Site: brandenburg
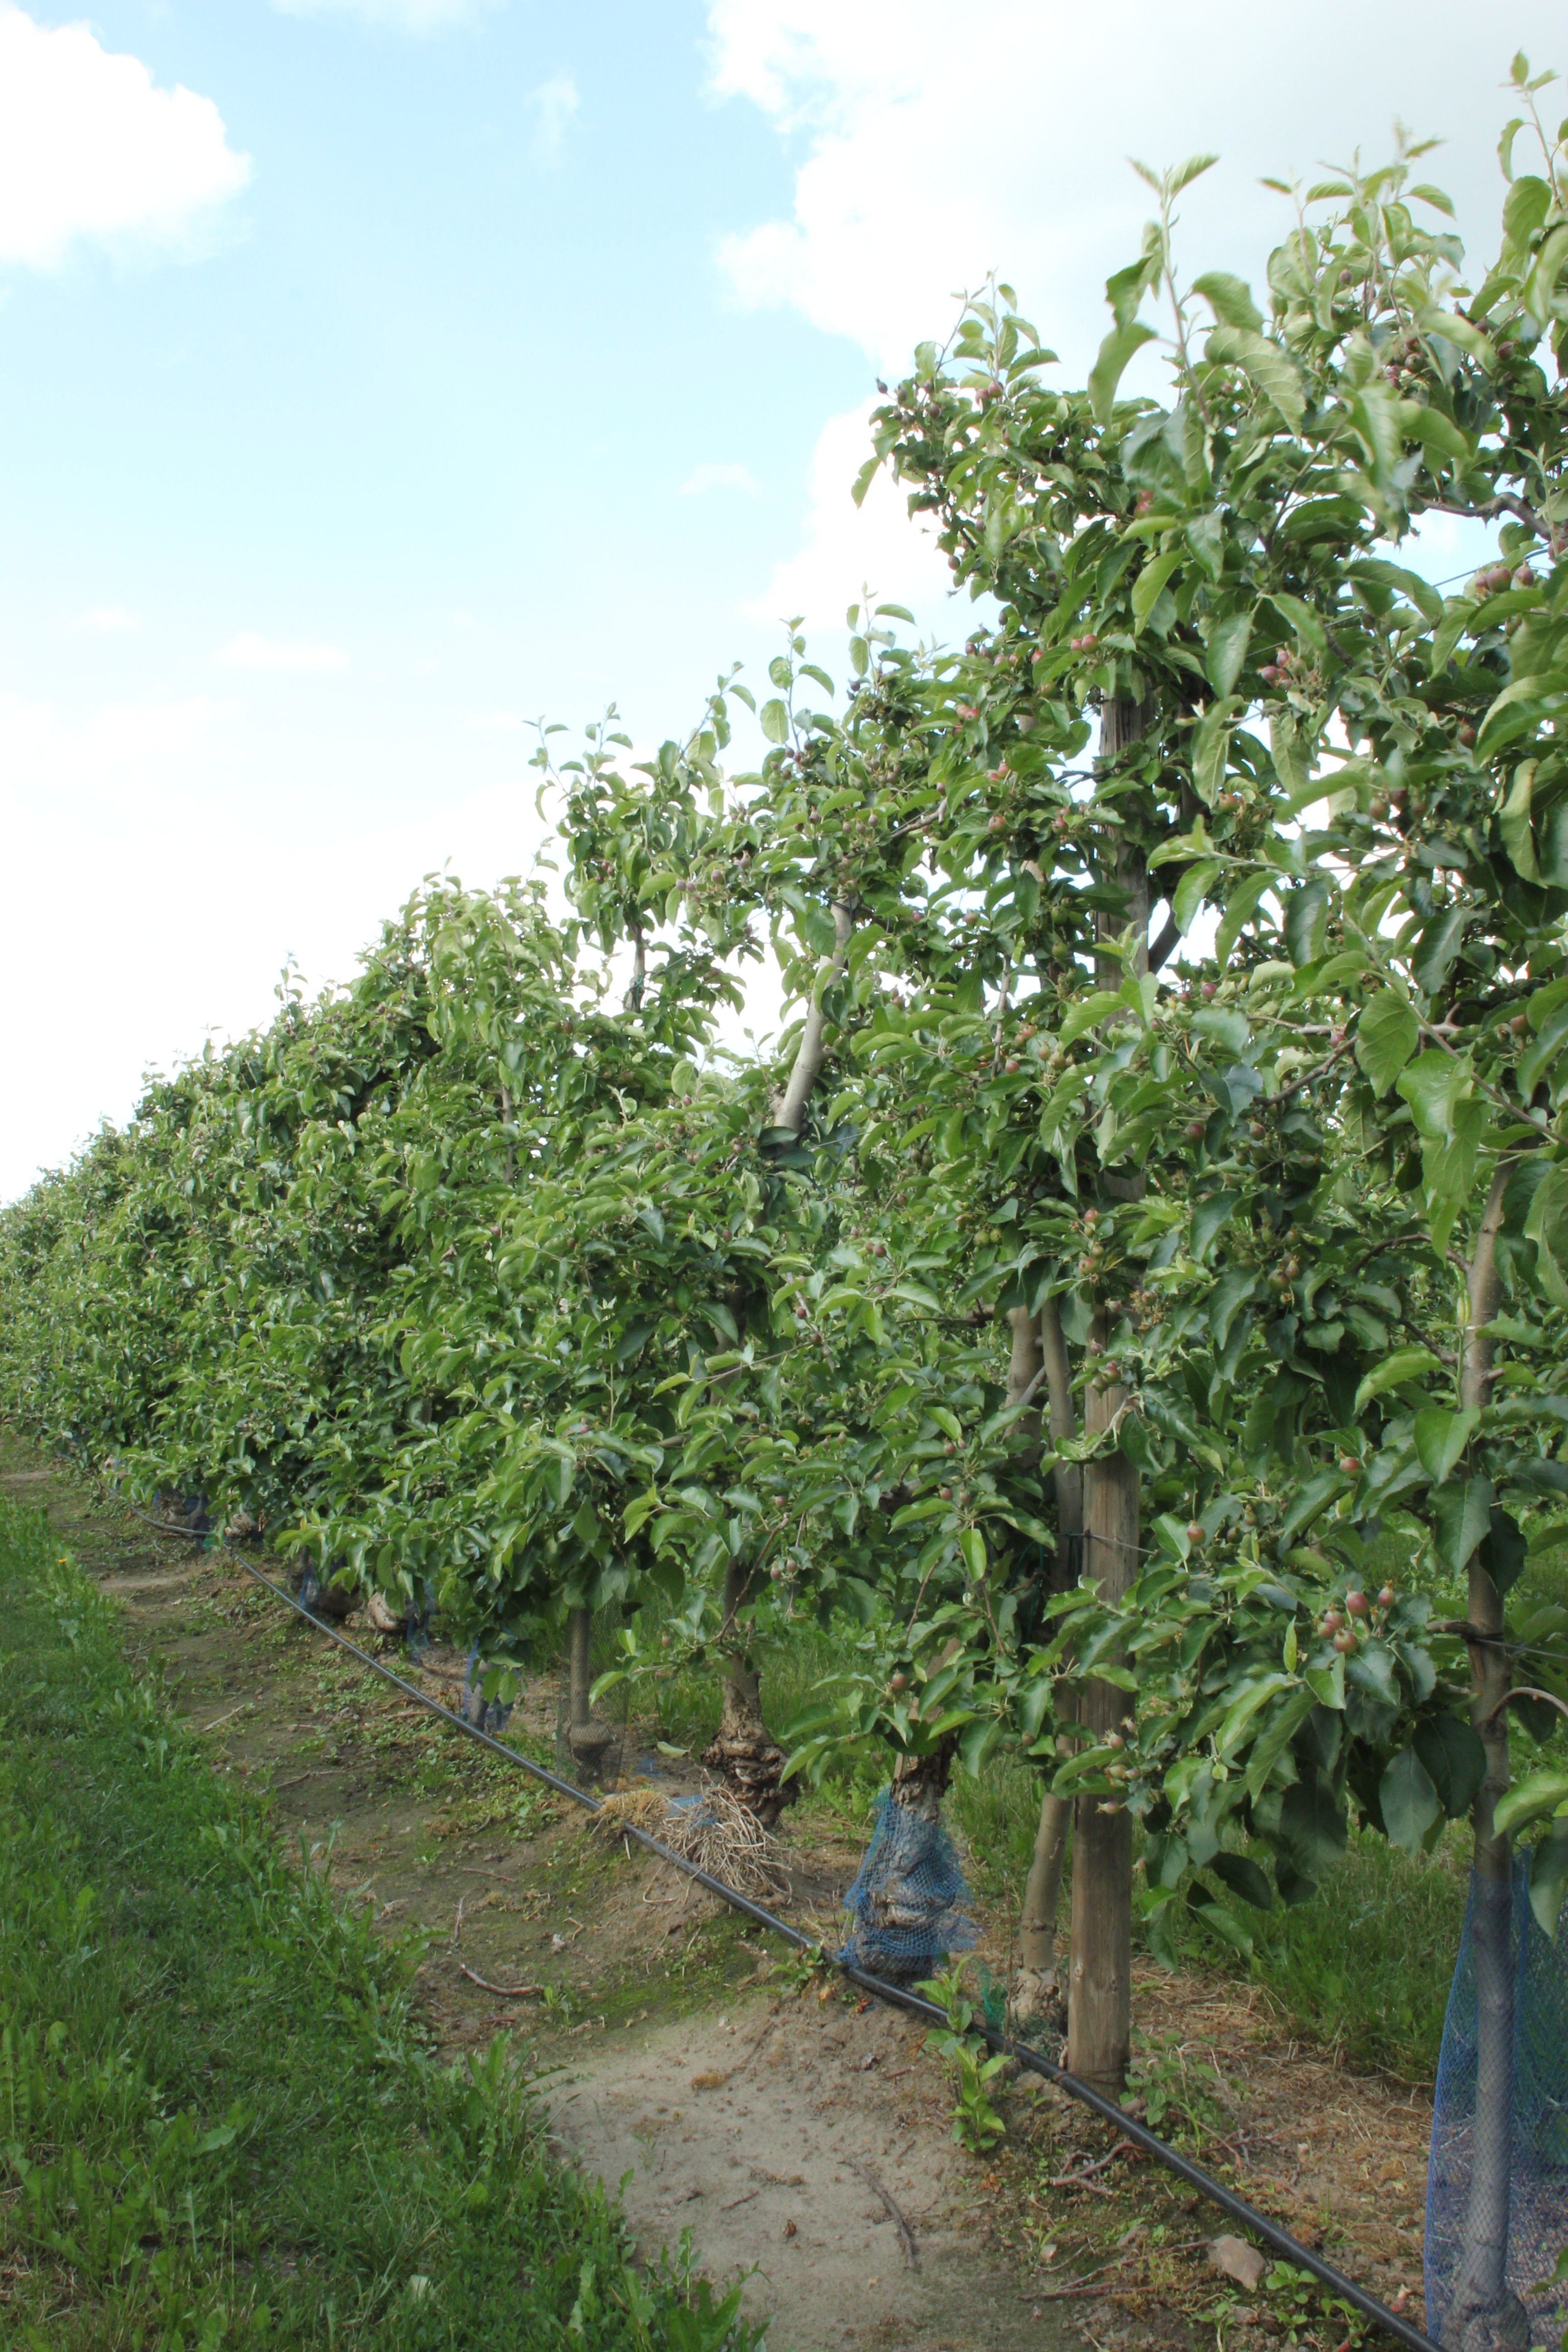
Growth stage (BBCH 72): Development of fruit